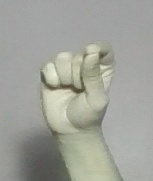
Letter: fa